Research Plot 30

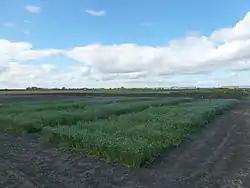

Research Plot 30, is a historic agriculture site on the North Dakota State University campus in Fargo, North Dakota. When the pioneers broke up the grass prairie sod, flax was usually one of the first crops sown. If flax was sown continuously or with short rotations between subsequent flax crops, the flax became diseased and was called "flax sick" by farmers. The symptoms were wilting and dying flax plants during the growing season. The site is located near Centennial Avenue and 18th Street North. Flax was first planted at the site in 1894 by Professor Henry L. Bolley, a noted researcher in flax botany. By 1900, the flax plants were dead or dying. Bolley identified flax pathogens introduced by the plants themselves as the cause, and further identified resistant plants. Flax breeding programs from all over the world have sent material to NDSU to be tested for resistance to flax wilt in Plot 30.